Dumat al-Jandal

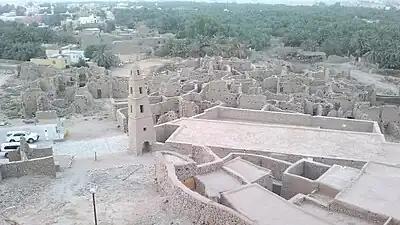
Omar Mosque and al-Dar'i Quarter in Dumat al-Jandal

The north (qibla) wall of the mosque faces the Marid Fort across a street. On its other three sides, it is surrounded by dense urban fabric. Like any other old town mosque, the stone construction comprises a courtyard preceding the main prayer hall to the south and another space, also used for prayer, to the north. The minaret is at the southwest corner of the prayer hall bridging over a street. The mosque is entered through a door situated in the qibla wall, near the minaret. The prayer hall is formed by three rows of stone pillars, running parallel to the qibla wall. The pillars are all by wooden lintels, which in turn support layers of stone that are roofed by mud-plastered acacia and palm trunks.